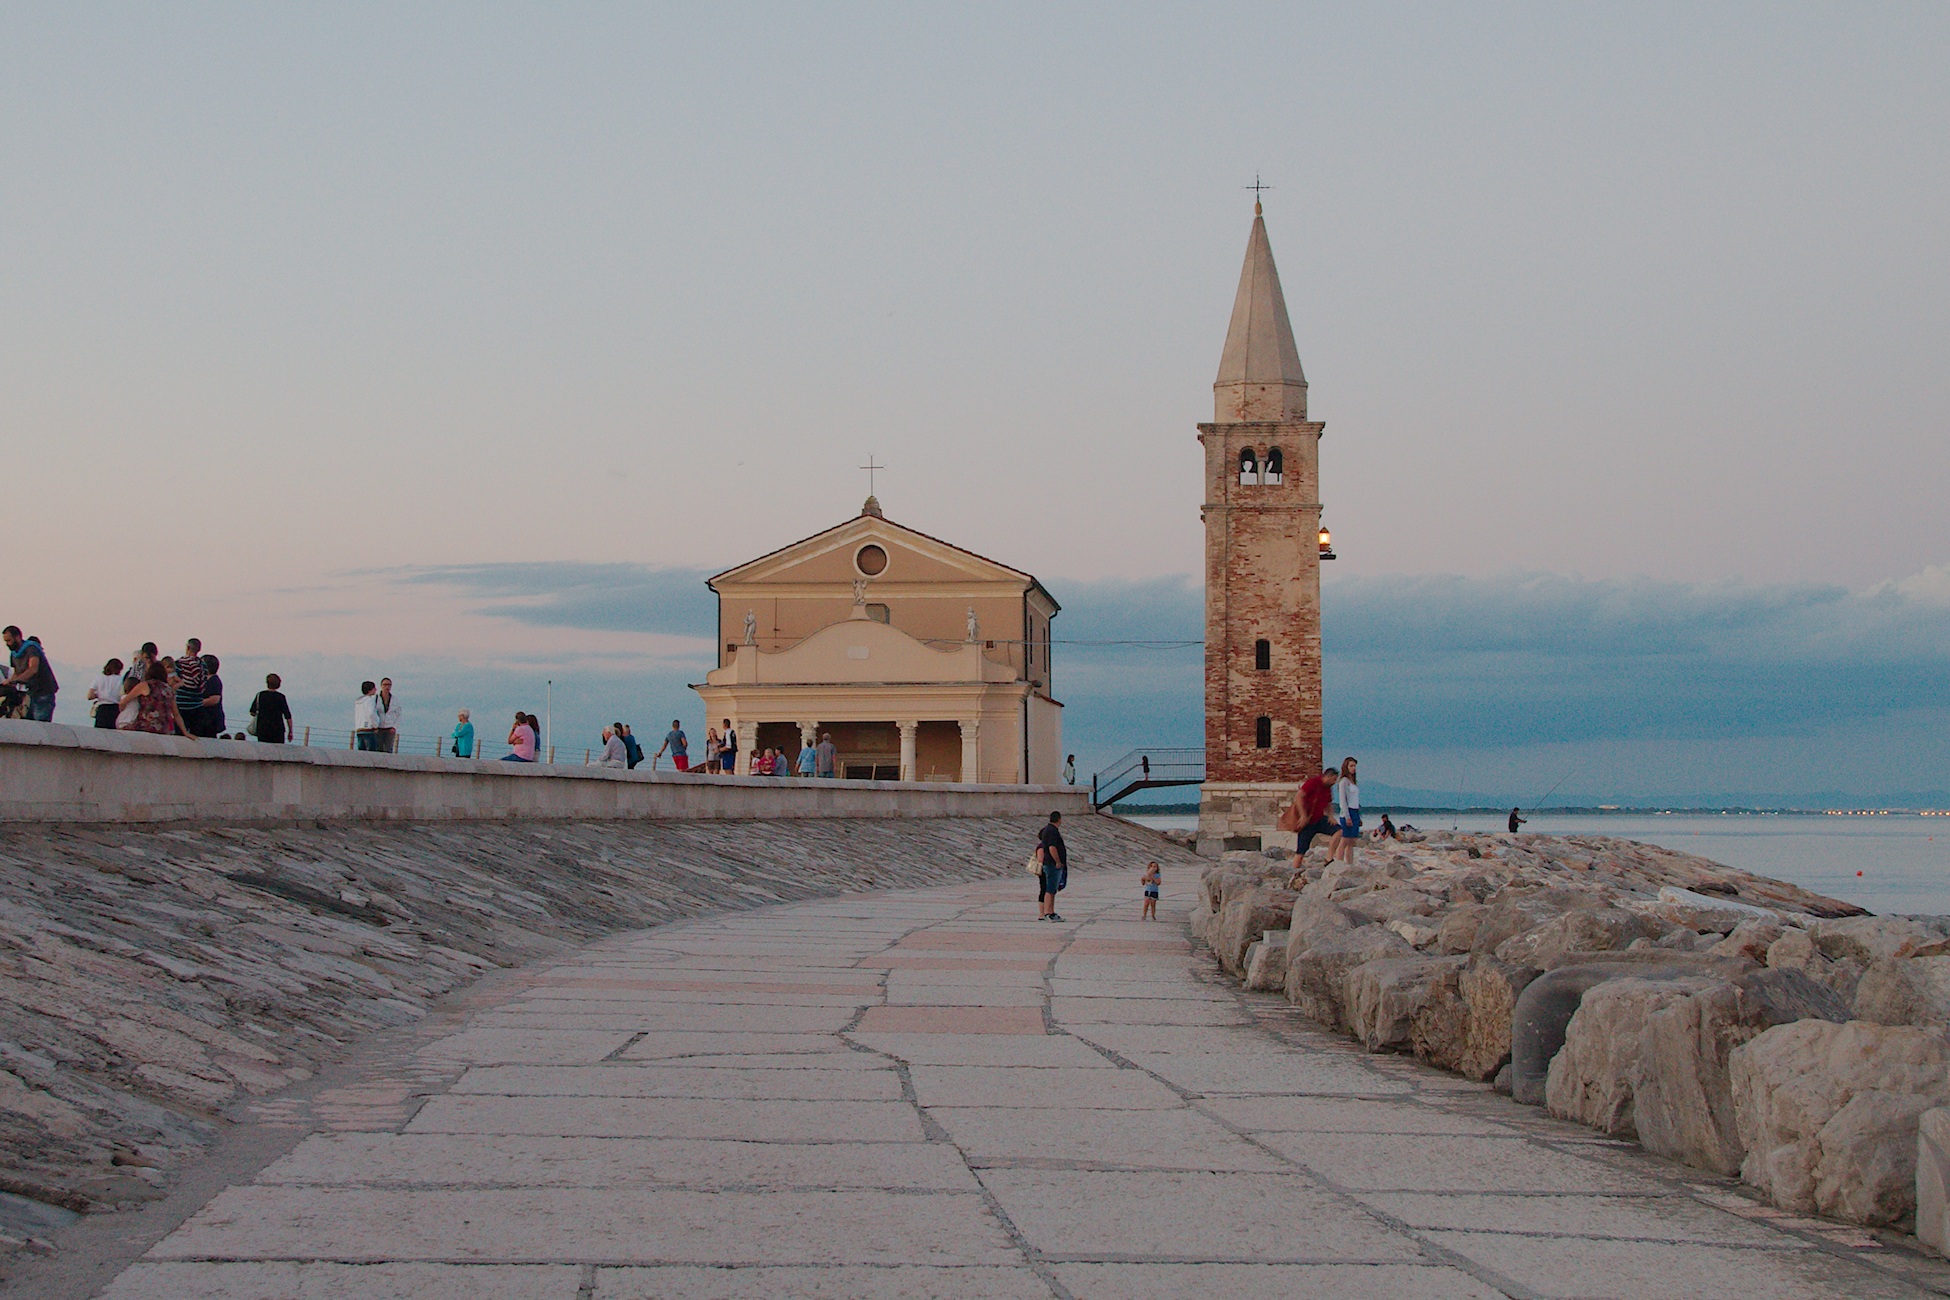
beach, sea, coast, sand, ocean, lighthouse, boardwalk, shore, walkway, vacation, tower, bay, italy, venice, church, tourism, body of water, temple, campanile, caorle, cape